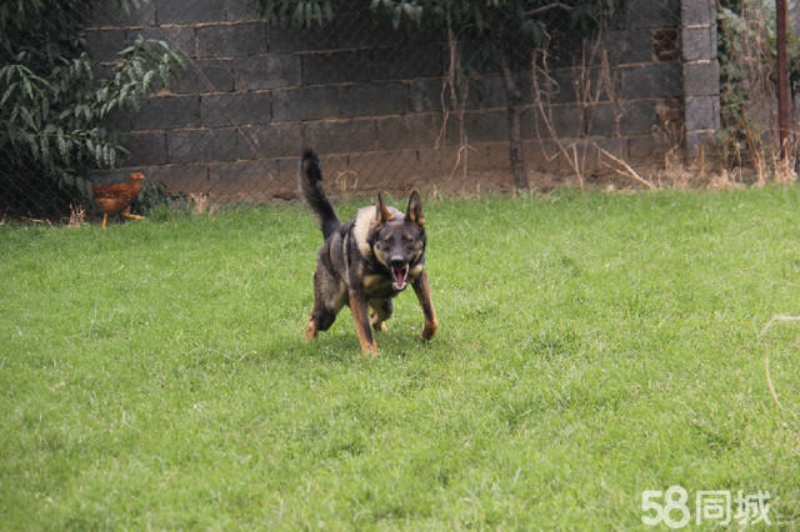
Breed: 258-n000104-Black_sable